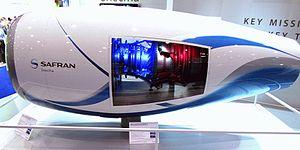
Safran Aircraft Engines, anciennement Société nationale d'étude et de construction de moteurs d'aviation puis Snecma, est une société française du groupe Safran, spécialisée dans l'étude et la fabrication de moteurs pour l'industrie aéronautique et spatiale. Motoriste de premier rang, Safran Aircraft Engines conçoit, développe, produit et commercialise, seul ou en coopération, des moteurs pour avions civils et militaires, pour lanceurs spatiaux et satellites. Safran Aircraft Engines équipe l'ensemble des avions de chasse français comme le Rafale avec son moteur M88 ou le Mirage 2000 avec son moteur M53. Avec General Electric, Safran Aircraft Engines a créé la coentreprise CFM International qui motorise aussi bien les avions Airbus que les avions Boeing.
Silvercrest est une gamme de turboréacteurs destinés aux avions d'affaire ou petits avions régionaux, de la société Safran Aircraft Engines. Elle a été lancée en octobre 2006 et a eu énormément de difficultés conduisant à la mise en cause du programme.